Y-Block

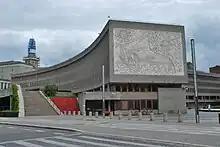
The Y-Block, 2008

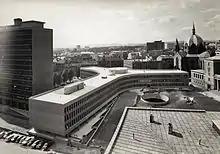
The building in 1969

The Y-Block was a building in Oslo, Norway, extant from 1970 to 2020. The building, designed in a Brutalist style by Erling Viksjø, was part of the (Government Quarter) in the centre of the city. It featured two murals by Pablo Picasso. It was one of few sites with murals designed by Picasso, along with the in France and the in Barcelona.